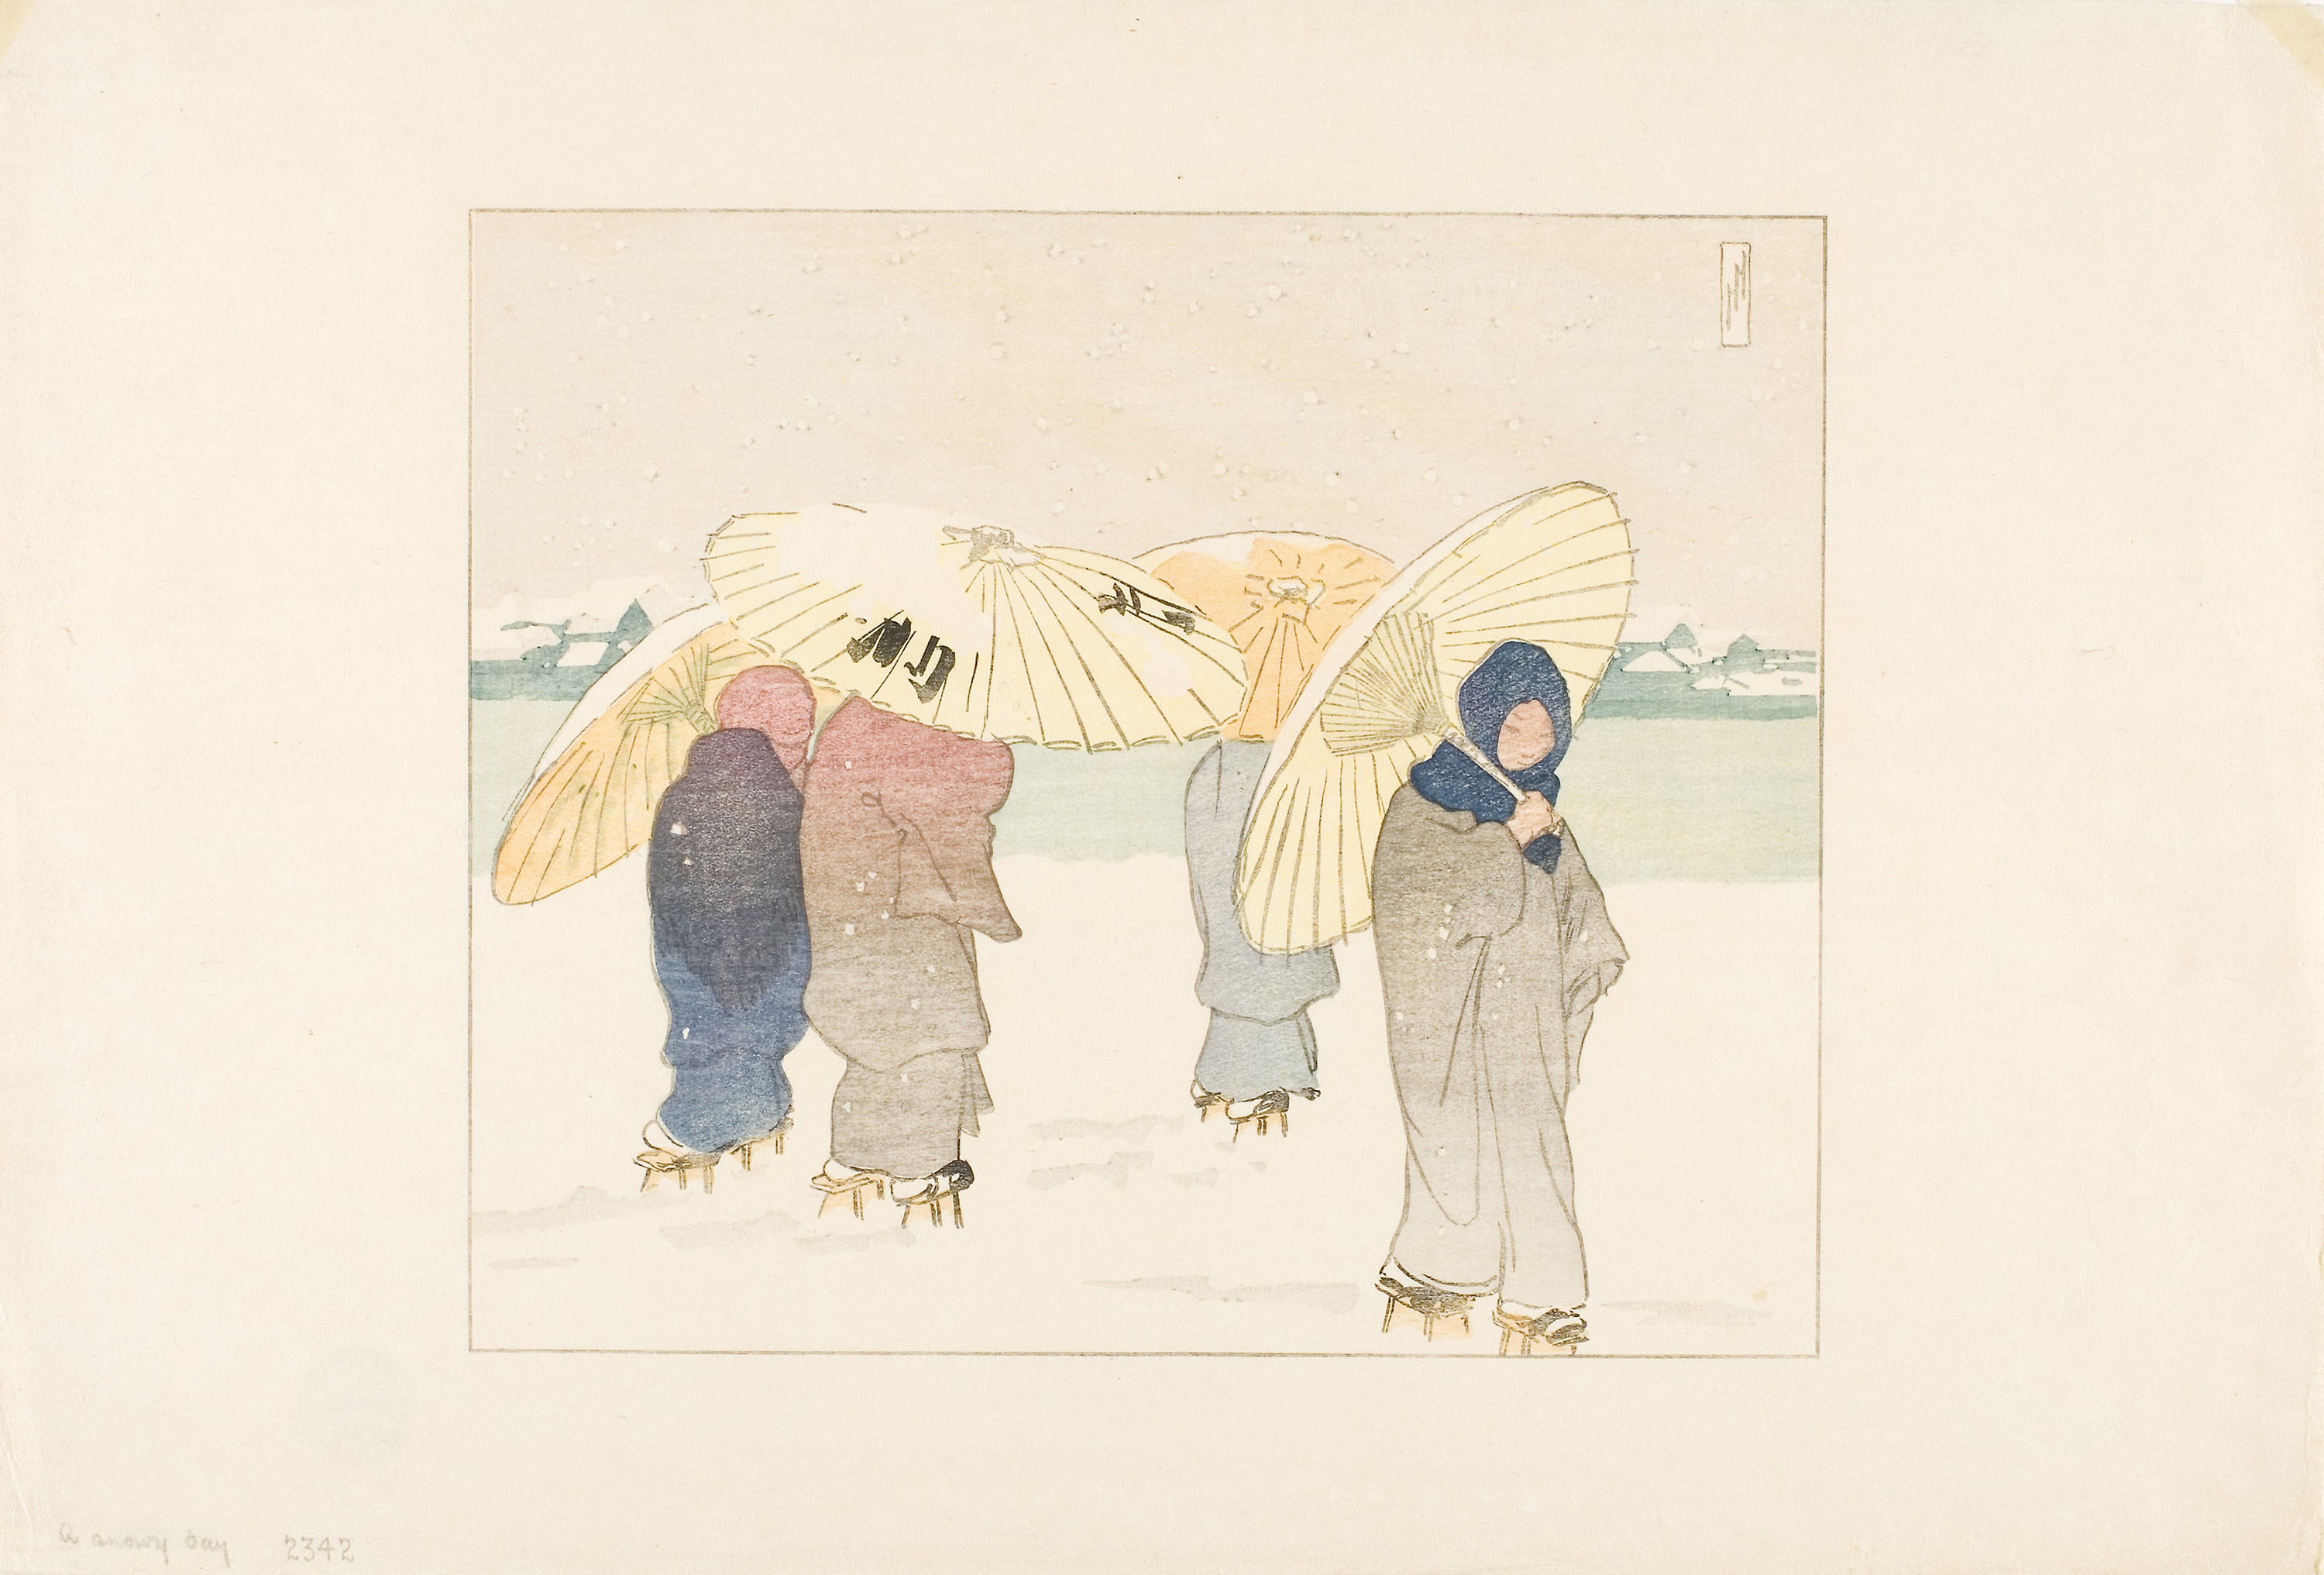
watercolor paint, art, paint, illustration, picture frame, painting, paper, artwork